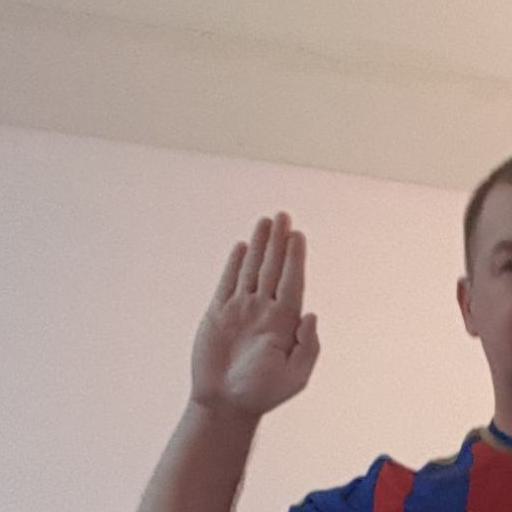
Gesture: stop